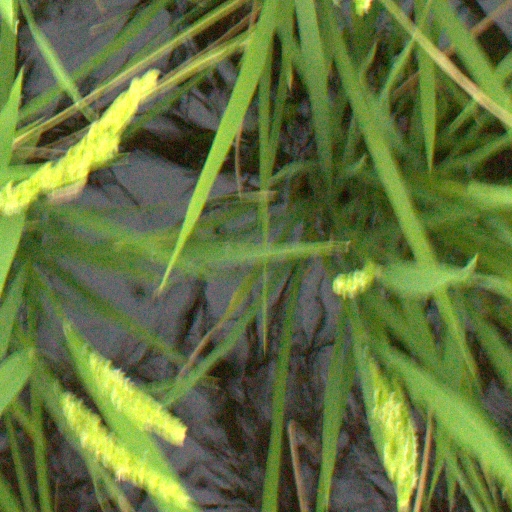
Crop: rice